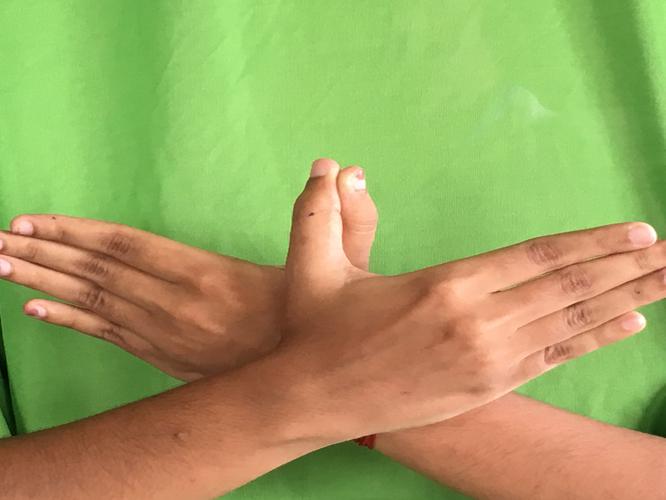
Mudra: Garuda
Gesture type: double_hand